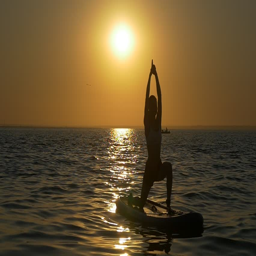
yoga exercises on the paddle board .